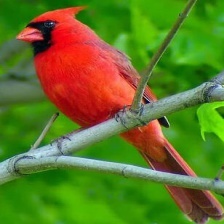
Species: NORTHERN CARDINAL
Scientific name: CARDINALIS CARDINALIS